Ice hotel

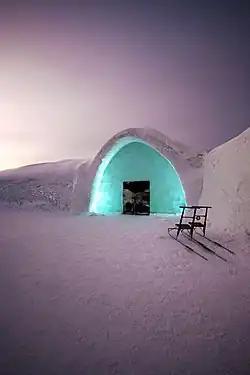
The entrance of Icehotel in Jukkasjärvi, Sweden, 2007, with two kicksleds outside

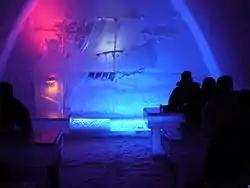
Patrons at the ice bar at SnowCastle of Kemi, 2007

An ice hotel is a temporary hotel made up of snow and sculpted blocks of ice. Ice hotels, dependent on sub-freezing temperatures, are constructed from ice and snow and typically have to be rebuilt every year. Ice hotels exist in several countries, and they have varying construction styles, services and amenities, the latter of which may include ice bars, restaurants, chapels, saunas and hot tubs.